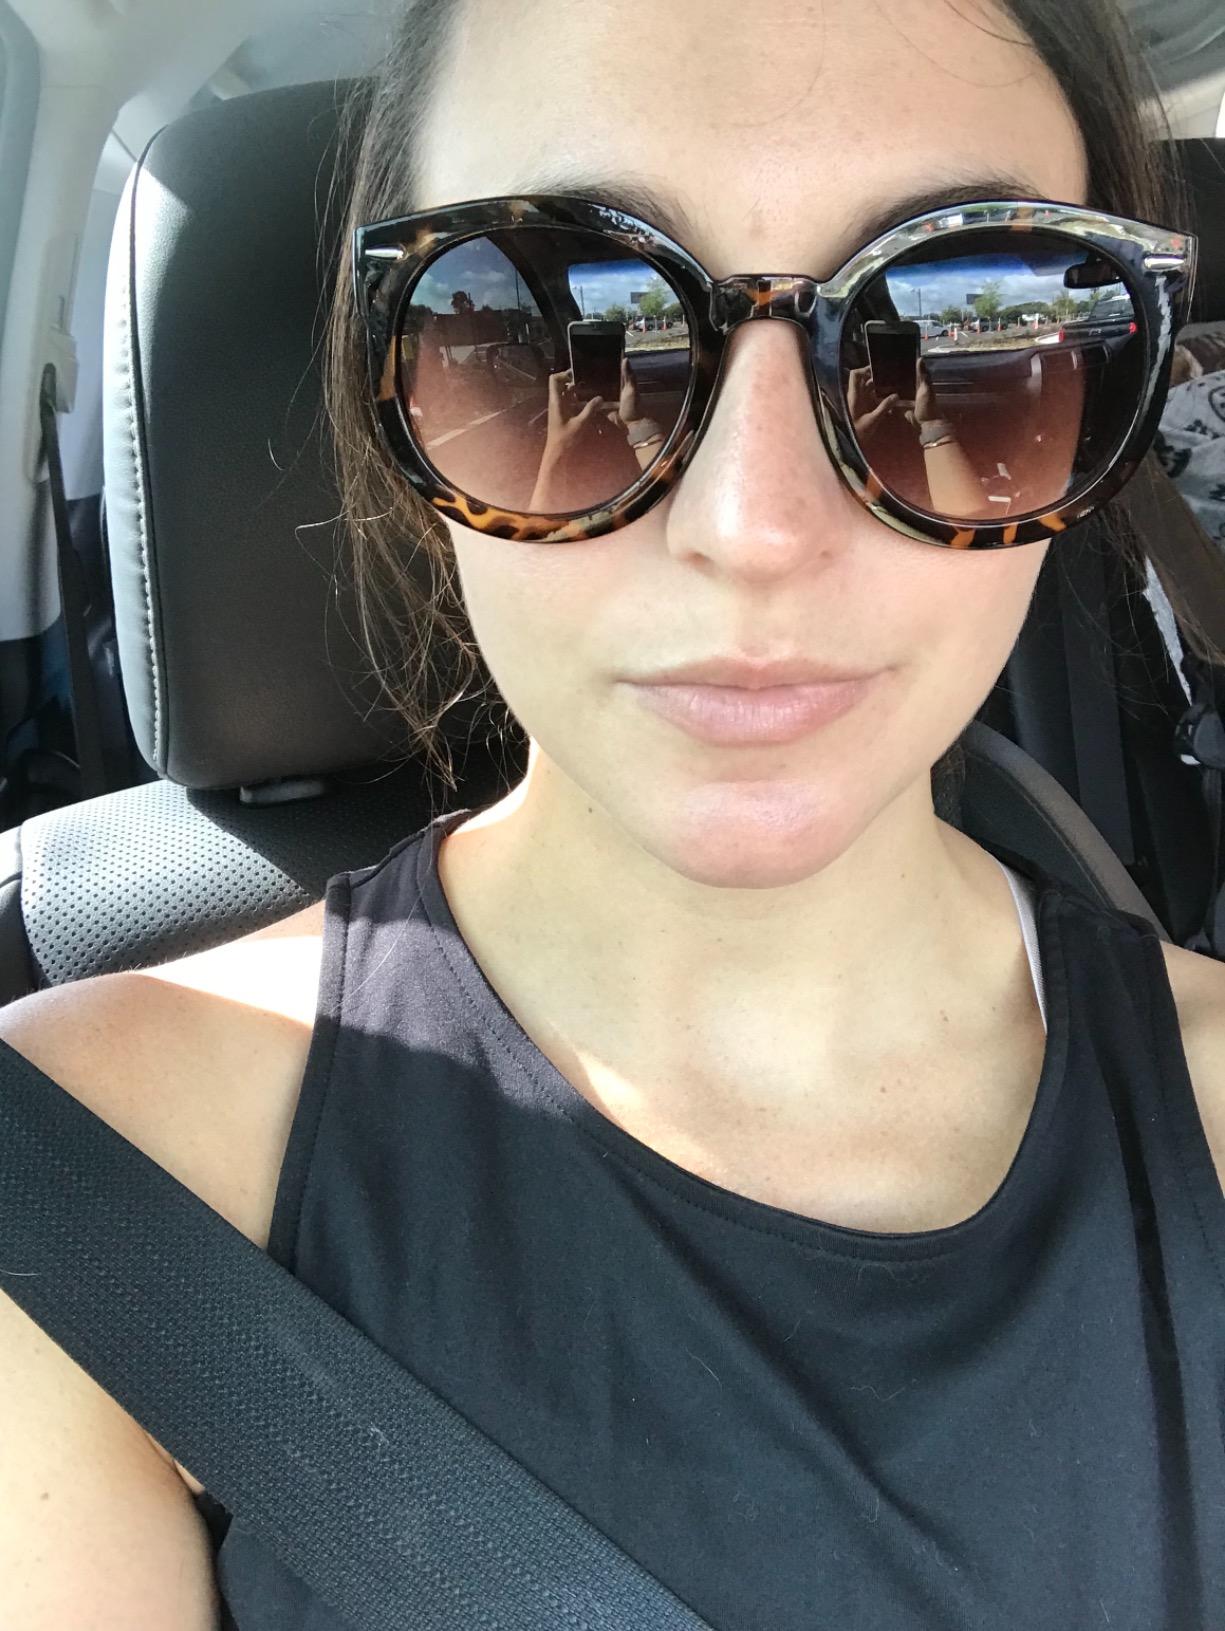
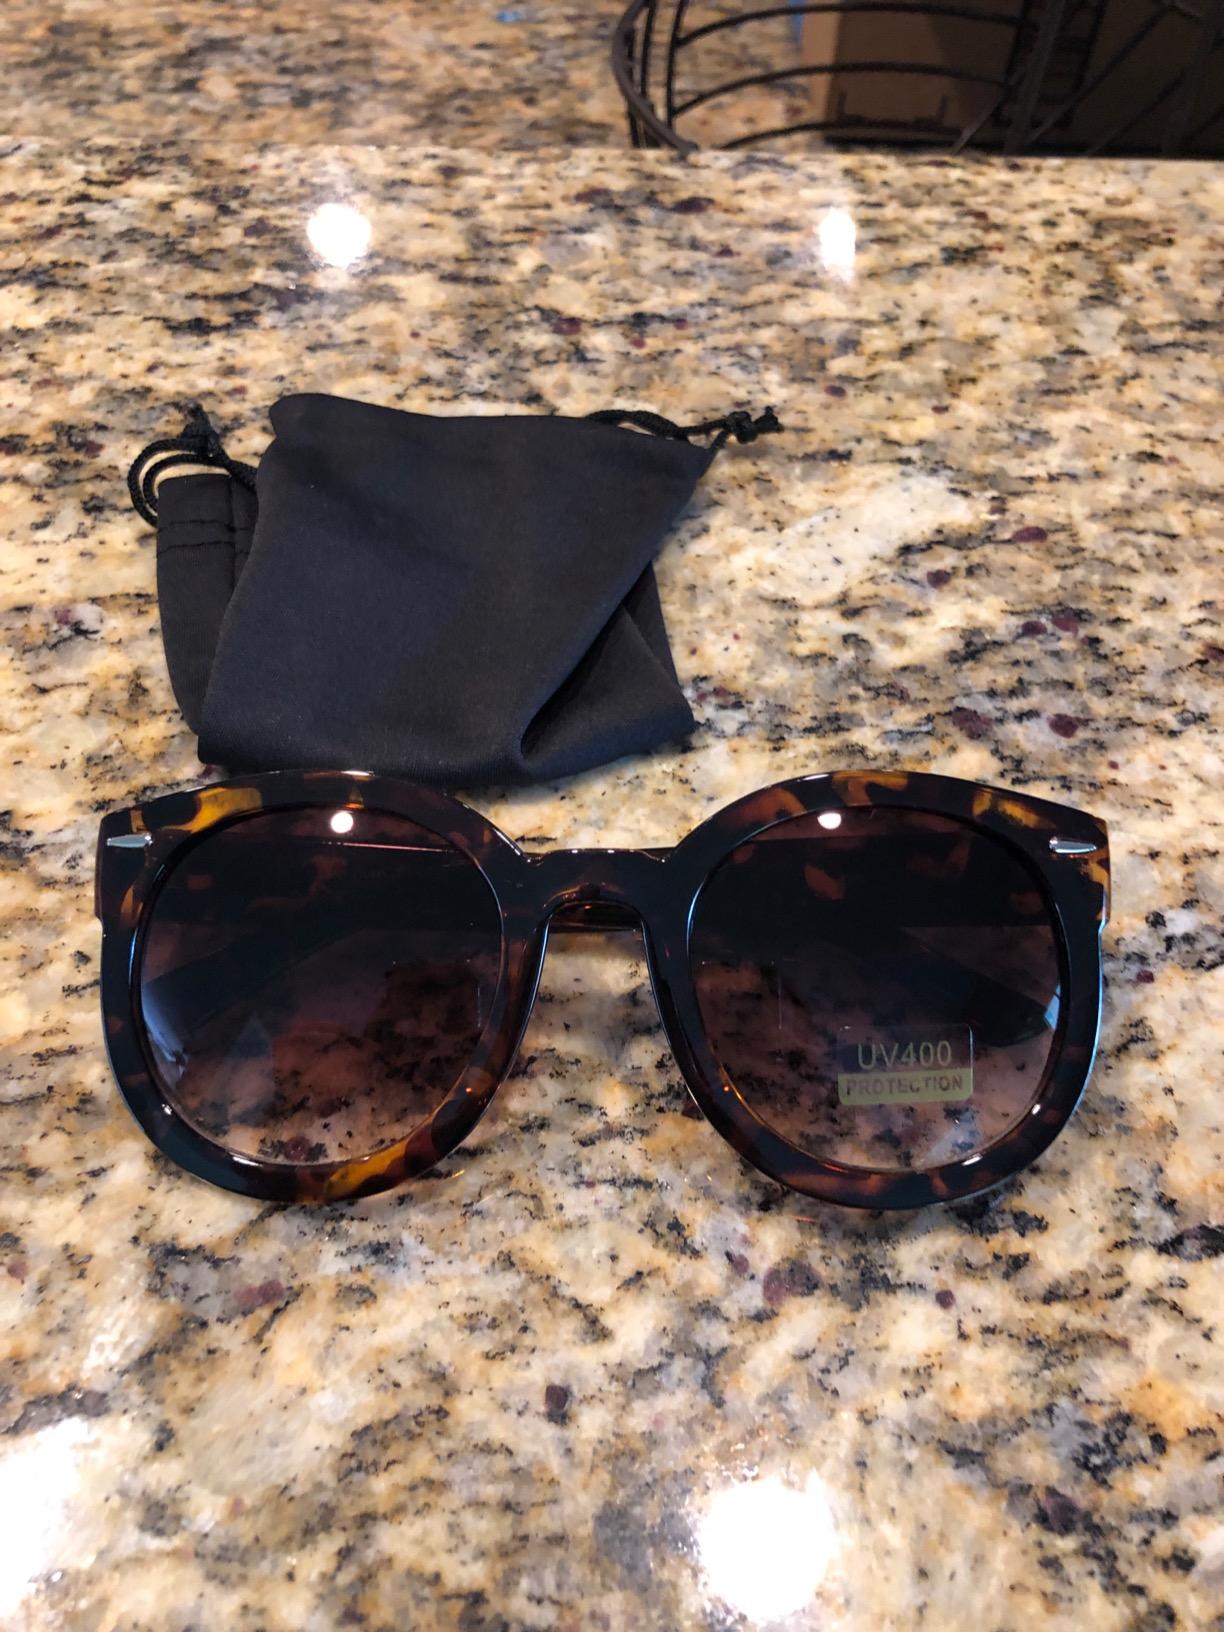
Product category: accessories_sunglasses
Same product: yes